History of Russia (1796–1855)

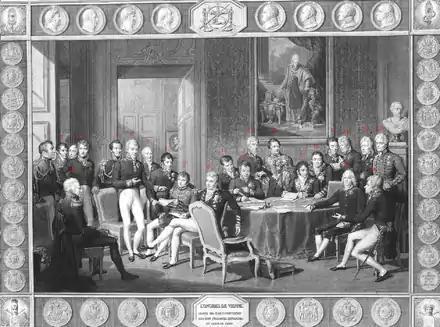
"The Congress of Vienna" by Jean-Baptiste Isabey, 1819

At the same time, Russia continued its expansion. The Congress of Vienna created the Congress Poland, to which Alexander granted a constitution. Thus, Alexander I became the constitutional monarch of Poland while remaining the autocratic tsar of Russia. He was also the monarch of Finland, which had been annexed in 1809 and awarded autonomous status.